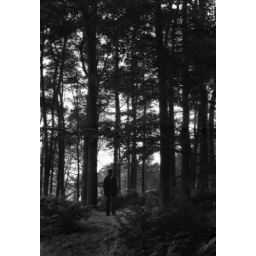
Composition Assignment - Scale/repetition/frame within a frame. Scanned black and white negative. Ilford HP5 400, Centon SLR.